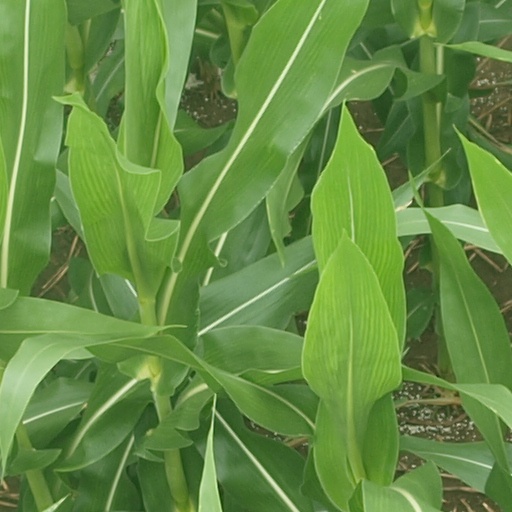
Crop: maize; corn